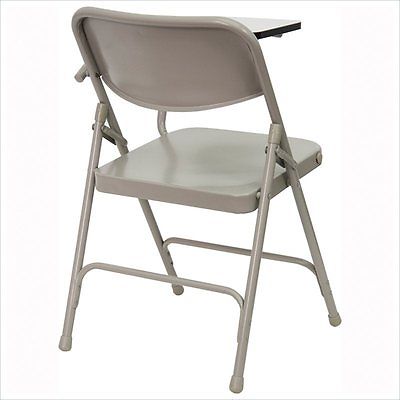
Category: chair